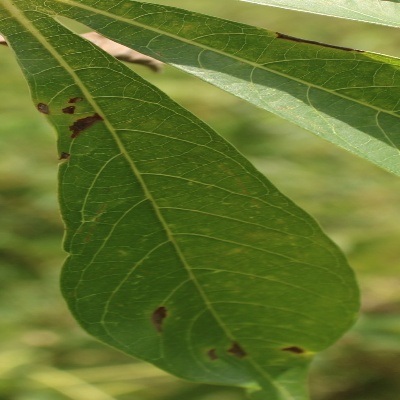
Crop: Cassava
Condition: bacterial blight